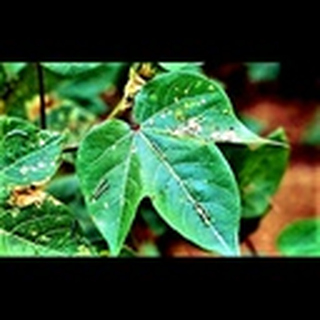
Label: cotton_army_worm